Food security

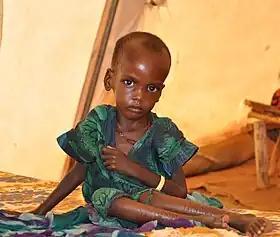
A child in Dolo Ado facing malnutrition

Food waste may be diverted for alternative human consumption when economic variables allow for it. In the 2019 edition of the State of Food and Agriculture, FAO asserted that food loss and waste have potential effects on the four pillars of food security. However, the links between food loss and waste reduction and food security are complex, and positive outcomes are not always certain. Reaching acceptable levels of food security and nutrition inevitably implies certain levels of food loss and waste. Maintaining buffers to ensure food stability requires a certain amount of food to be lost or wasted. At the same time, ensuring food safety involves discarding unsafe food, which then is counted as lost or wasted, while higher-quality diets tend to include more highly perishable foods.